Drayson Racing

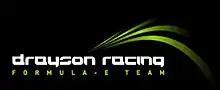
Drayson Racing was originally going to enter their own team until starting a technical partnership with Jarno Trulli creating Trulli GP.

Drayson Racing (known as Drayson Racing Technology) was a British motor racing team founded by Paul Drayson to compete in the British GT Championship. Since then the team has run in the American Le Mans Series, Asian Le Mans Series and the 24 Hours of Le Mans. The team and its technology development sister company Drayson Technologies has been developing hardware for the electric racing series, FIA Formula E Championship.